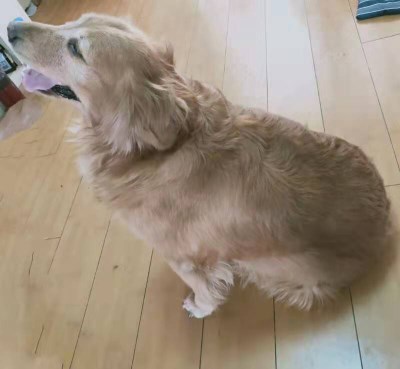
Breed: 5355-n000126-golden_retriever